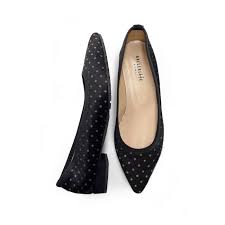
Label: Ballet Flat